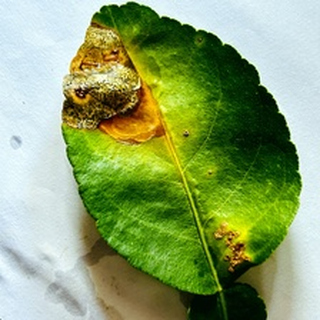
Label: lemon_citrus_canker